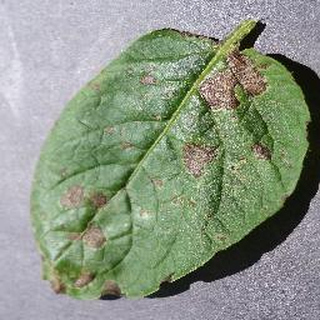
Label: potato_early_blight